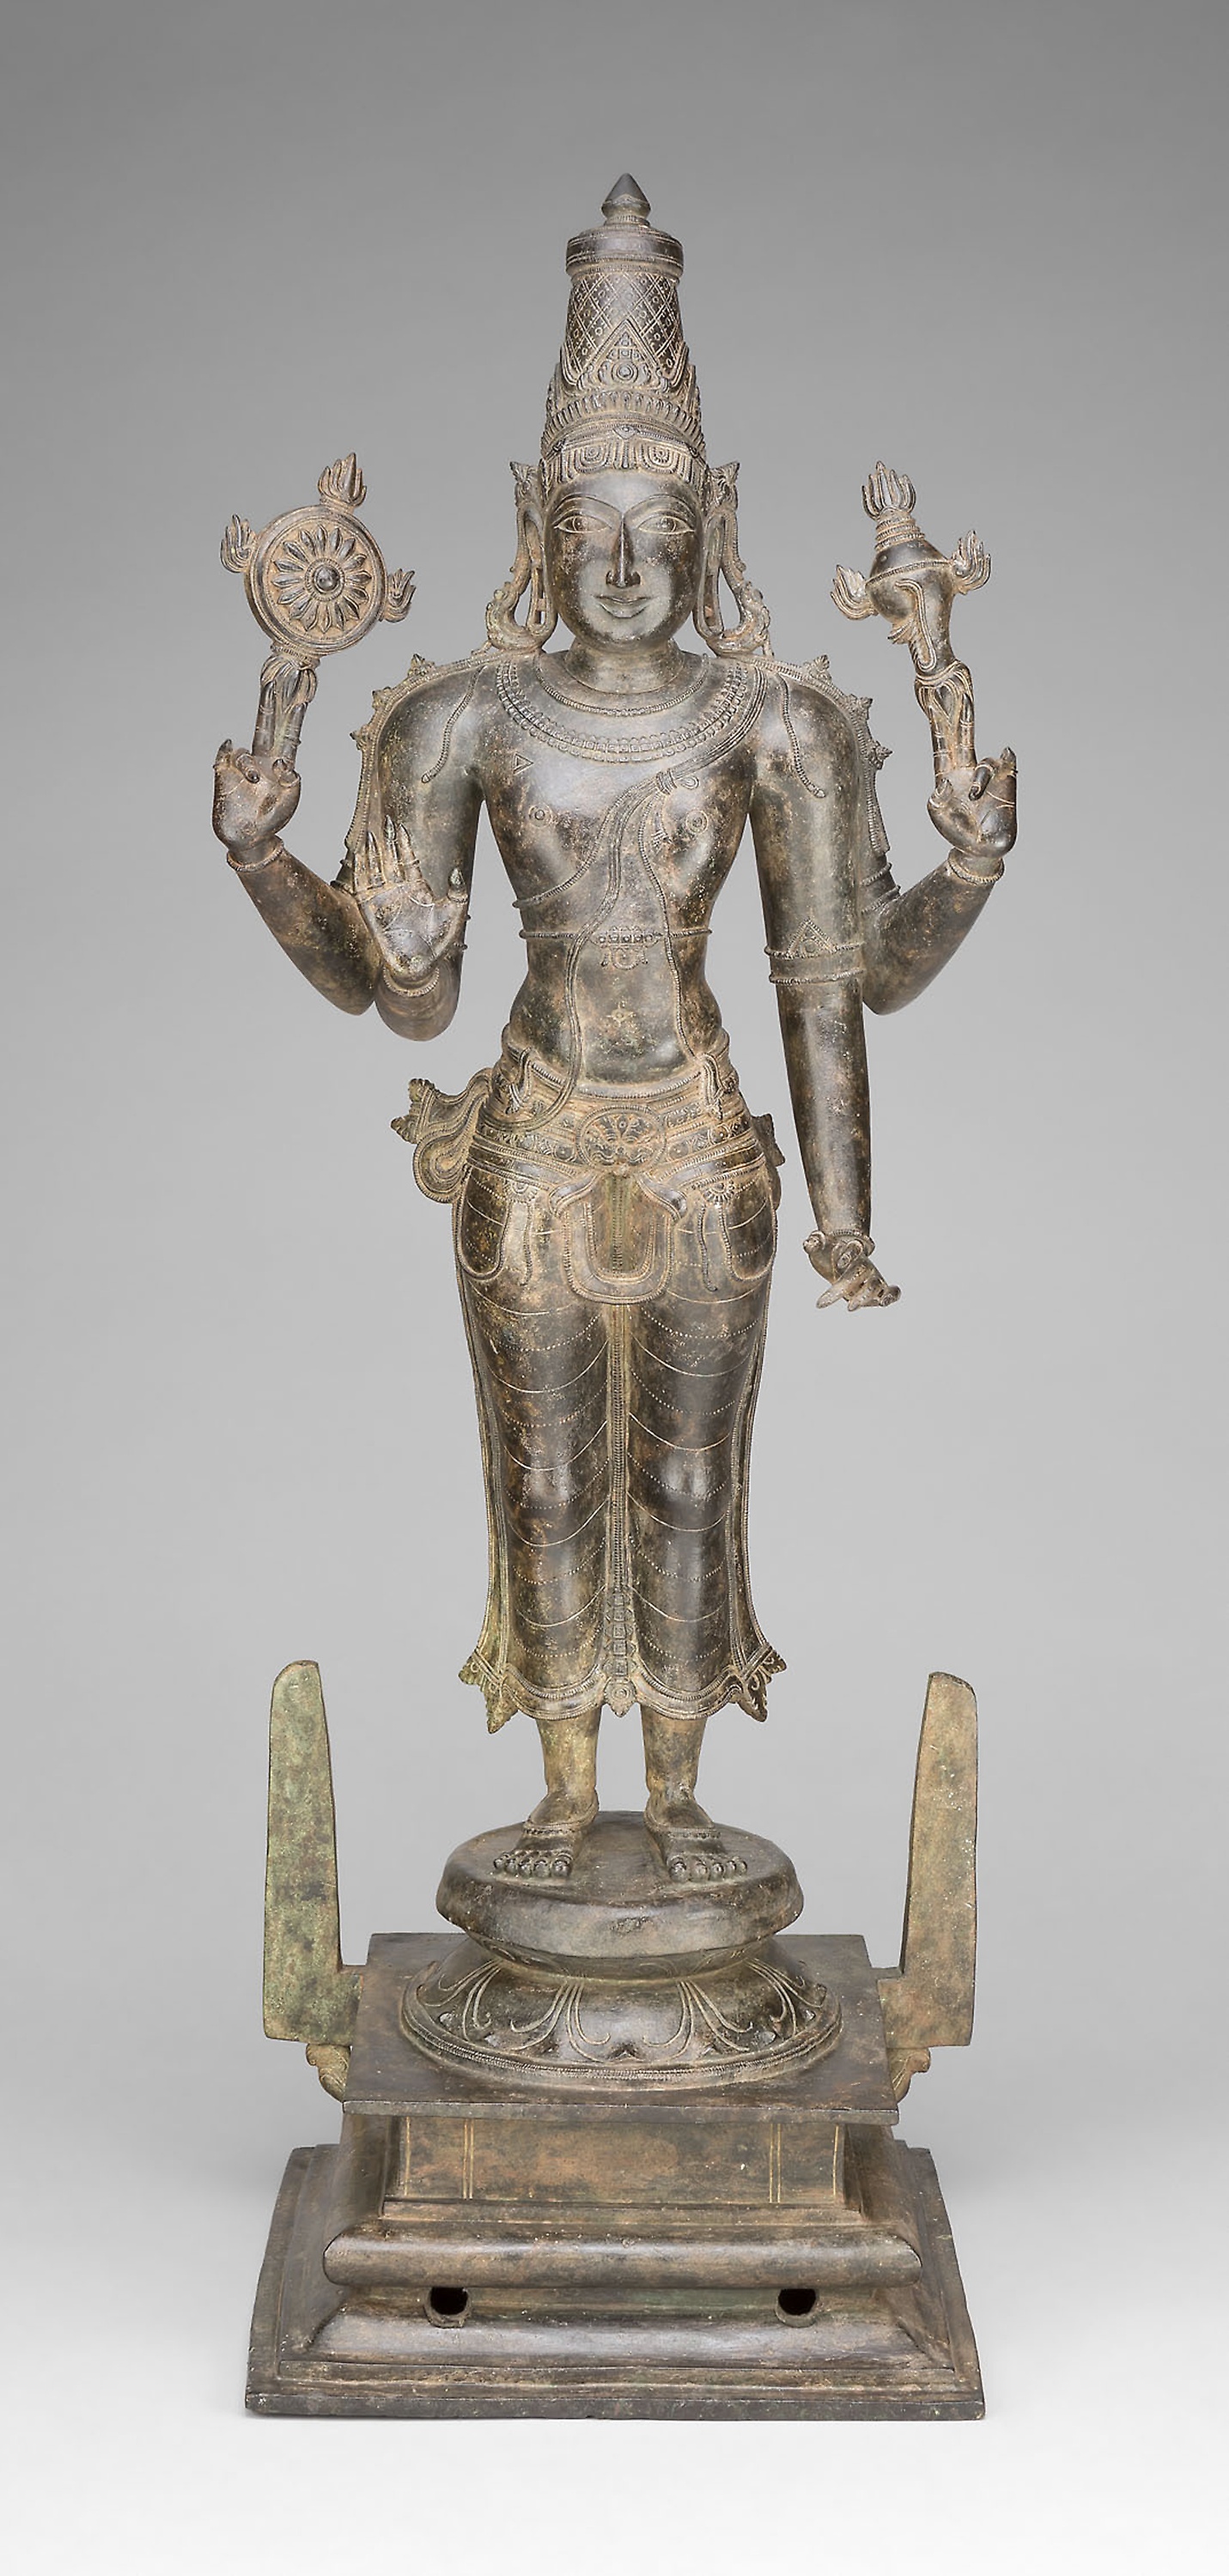
sculpture, statue, classical sculpture, ancient history, metal, bronze sculpture, monument, bronze, temple, artifact, material, figurine, carving, history, art, mythology